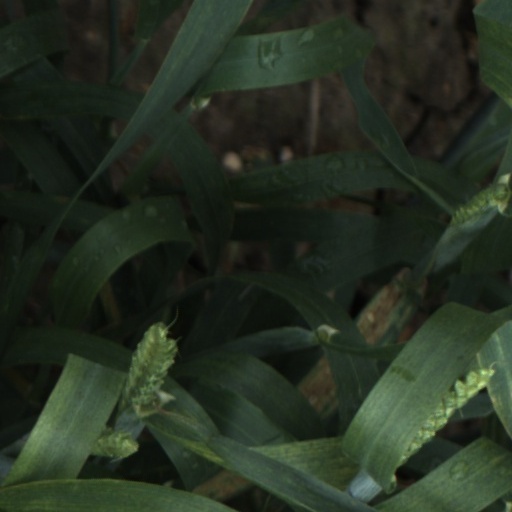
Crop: wheat